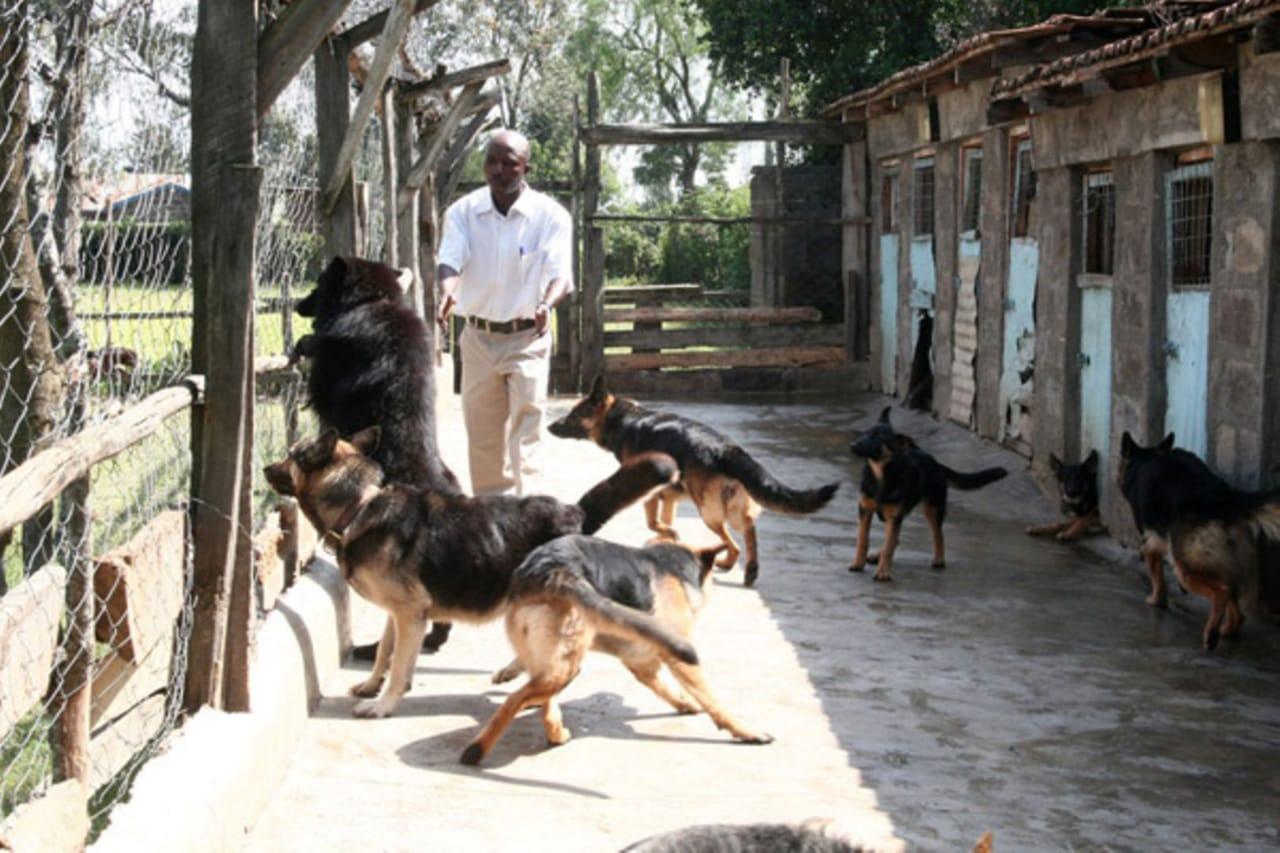
Wanyama wa kufugwa ambao ni mbwa wenye manyoya ya rangi nyeusi na kahawia wakiwa nje ya mabanda pamoja na mwanaume ambaye ni mtaalamu wa matibabu ya magonjwa ya wanyama.